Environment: real
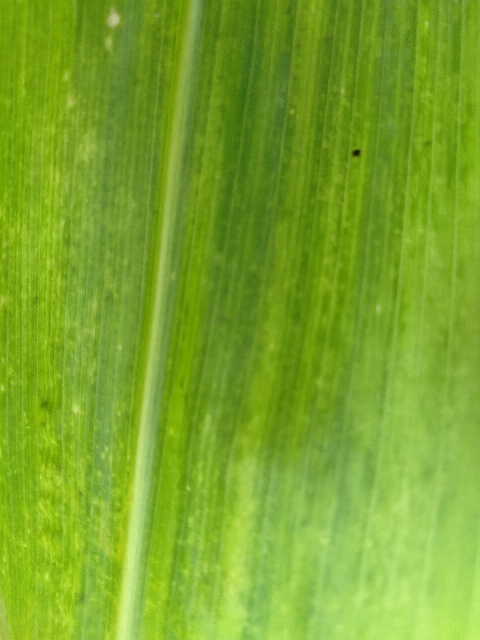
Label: lethal_necrosis